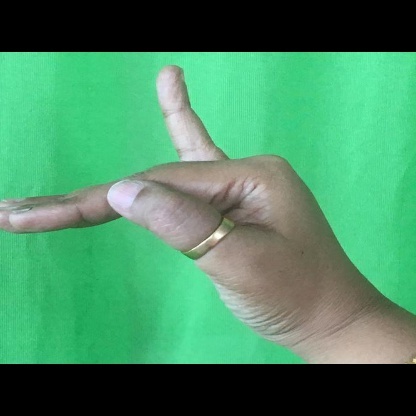
Mudra: Hamsapaksha